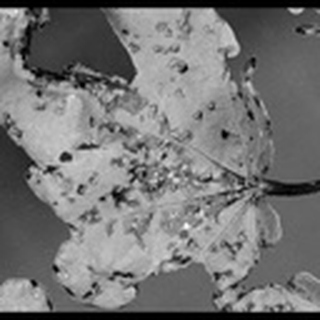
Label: cotton_bacterial_blight